Deadly Towers

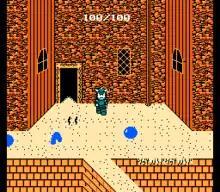
Prince Myer stands outside Rubas's palace.

Rubas's palace is presented in oblique perspective. The nonlinear gameplay is comparable to that of "The Legend of Zelda". In most rooms of the palace, the screen does not scroll. Outside the palace and in the room containing the sacred flame, the room scrolls sideways; in bell towers, it scrolls vertically. Prince Myer can walk in eight directions, and he attacks by throwing a sword. The player earns coins (a currency called "ludder") by killing monsters; ludder can be exchanged for new equipment at various shops. The shops are in fixed locations, but their inventories can change.